Burak Yılmaz

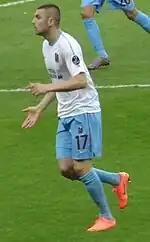
Yılmaz in 2012

In February 2010, Yılmaz joined Trabzonspor on a permanent deal. Following the arrival of Şenol Güneş as team manager, Yılmaz made his Trabzonspor debut on 15 February 2010, playing last 15 minutes against Bursaspor on a 1–1 draw. On 26 February 2013, he scored against his previous team Antalyaspor. Yılmaz played at Turkish Cup final where Trabzonspor defeated Fenerbahçe by 3–1, on 5 May 2010. Ten days later, Trabzonspor played against Fenerbahçe again in lask week of Süper Lig fixtures in which Yılmaz scored in 23rd minute, as parties shared points after a 1–1 draw, causing Fenerbahçe to jeopardise their title chances in contention with Bursaspor. Yılmaz became leading goalscorer of Trabzonspor with 19 goals in 30 league games and July 2011 he signed a new four-year contract with the club.